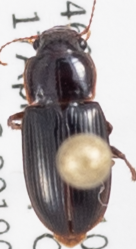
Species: Harpalus desertus
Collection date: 2019-04-17
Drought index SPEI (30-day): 0.272
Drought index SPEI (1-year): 1.22
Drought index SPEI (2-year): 0.54